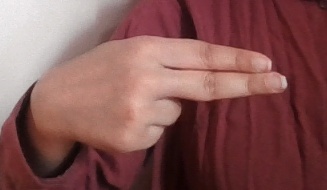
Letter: ain